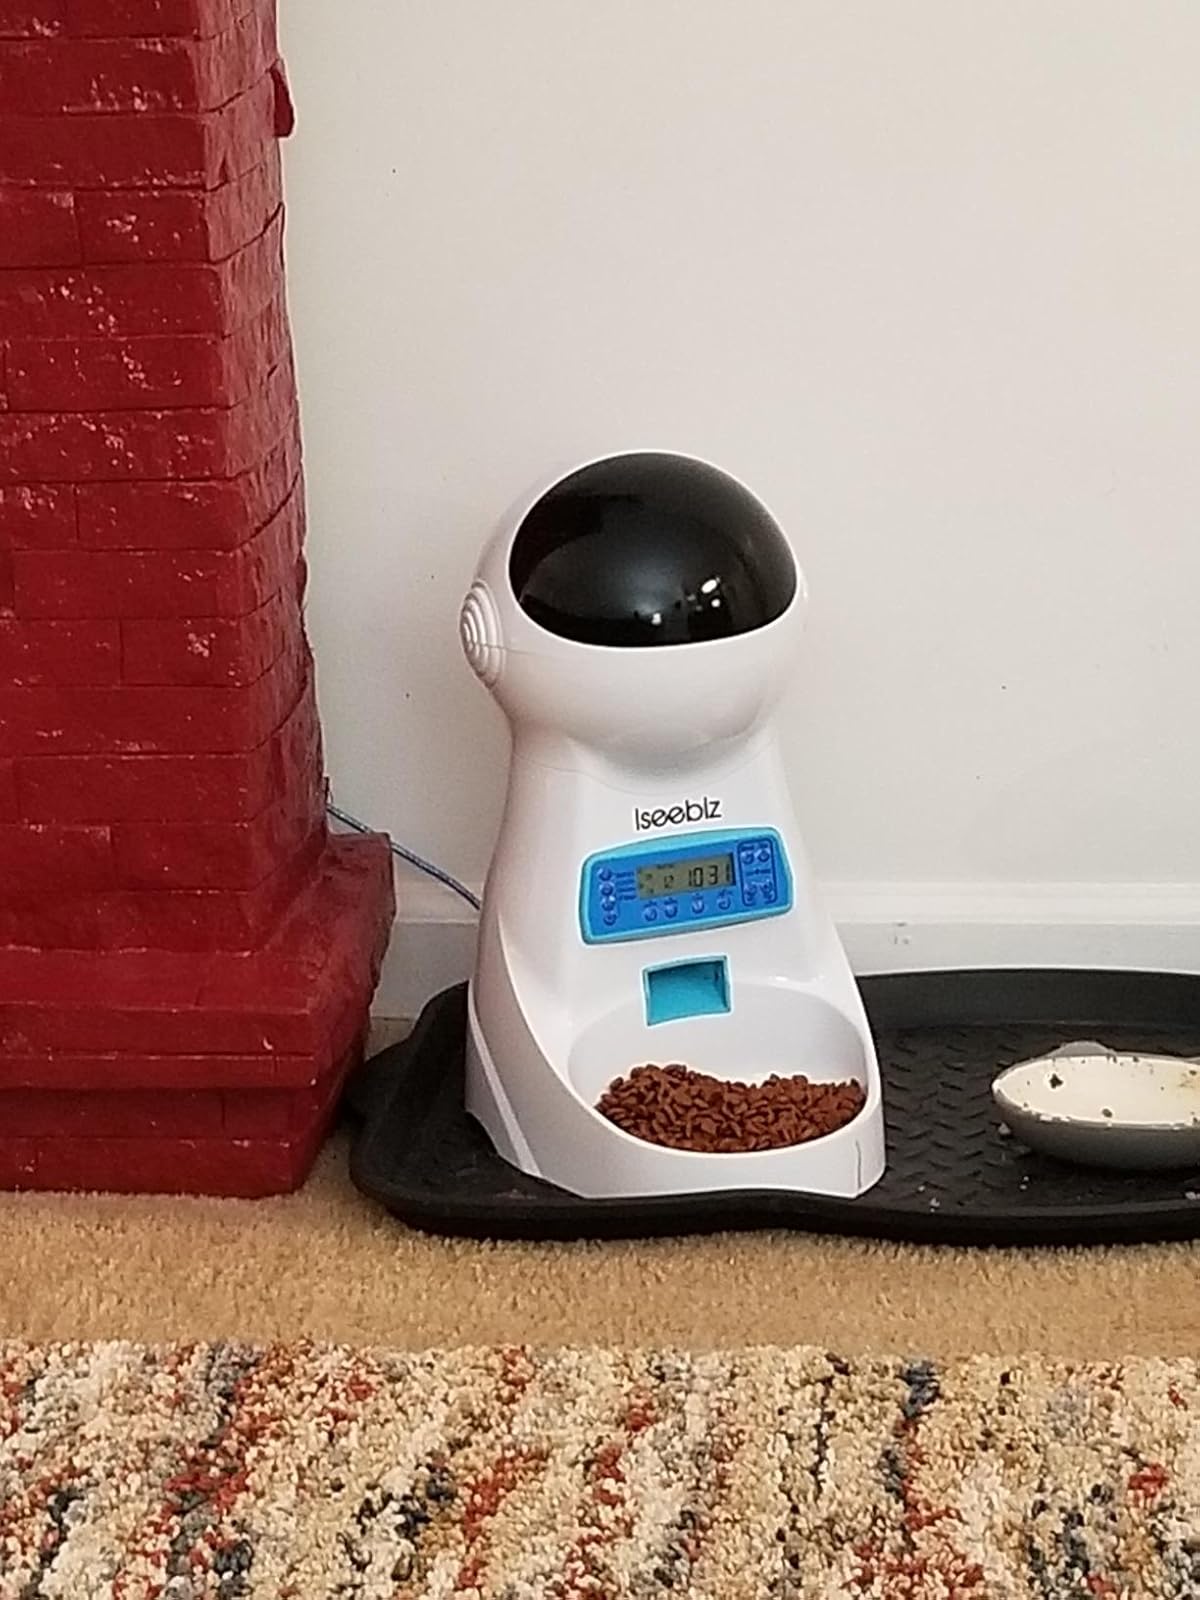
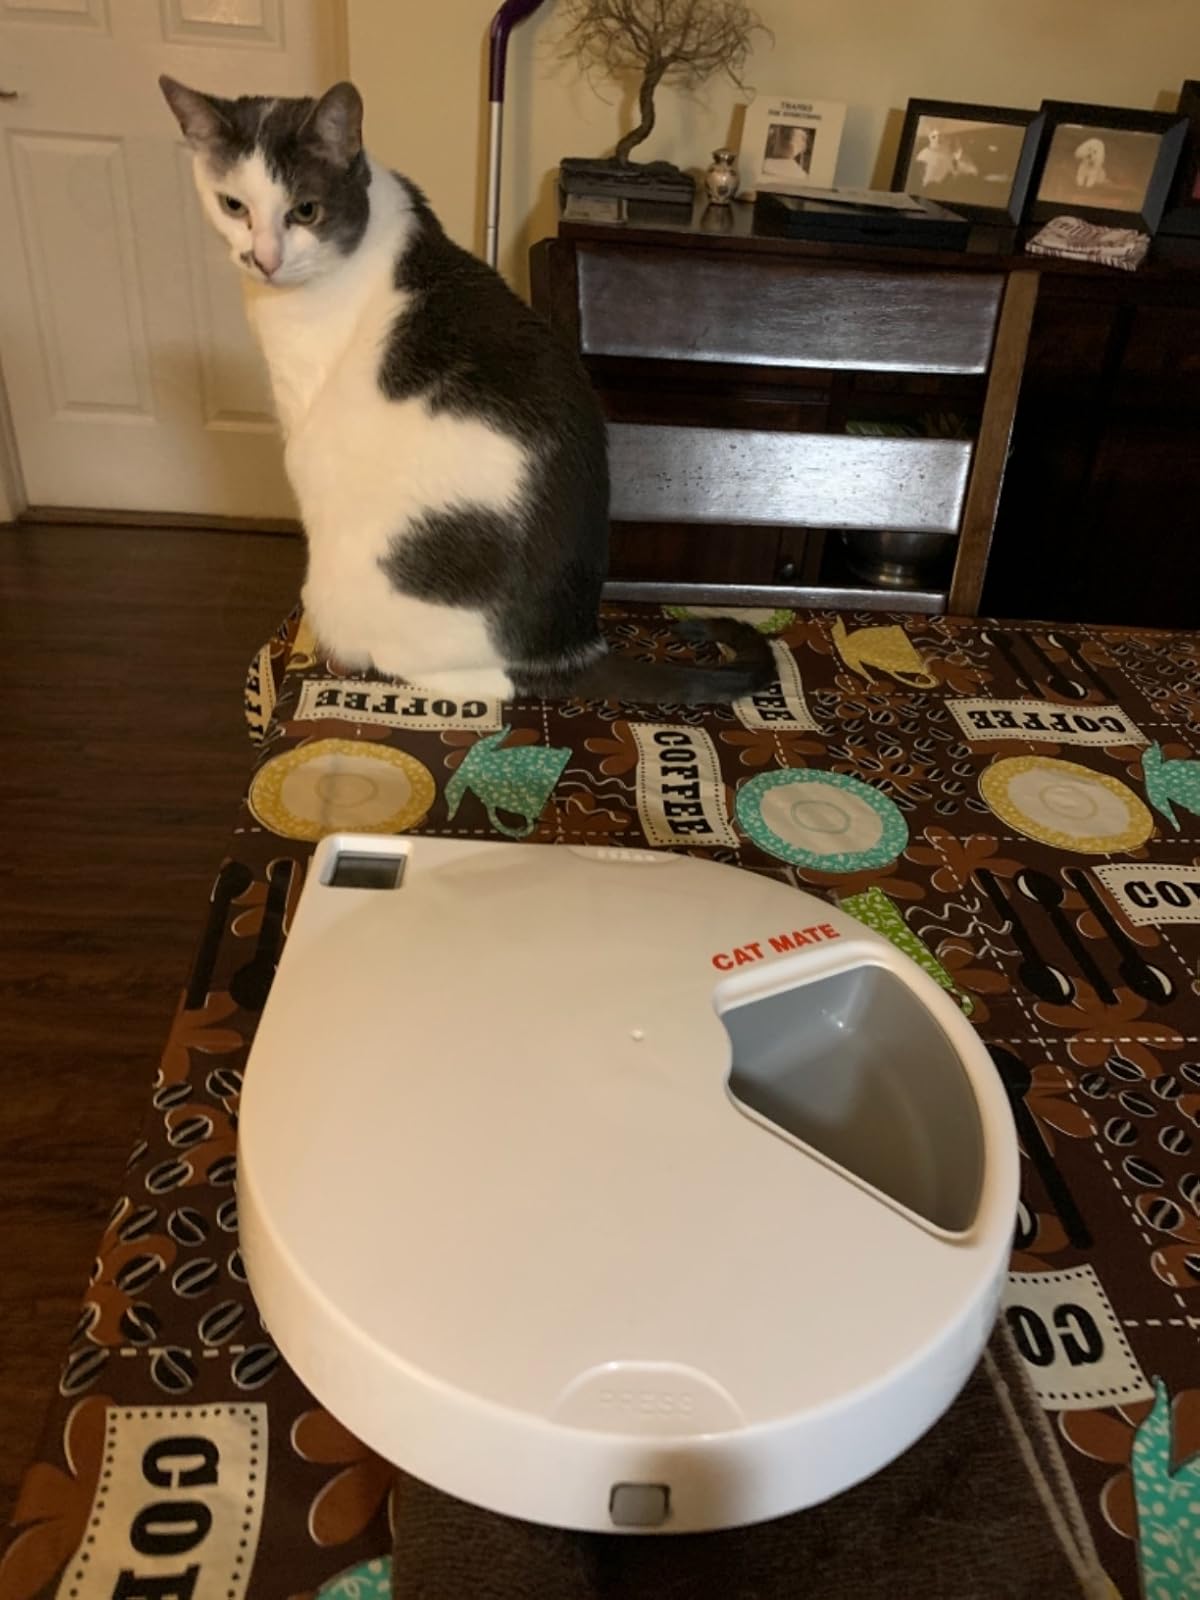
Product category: items_feeder
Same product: no